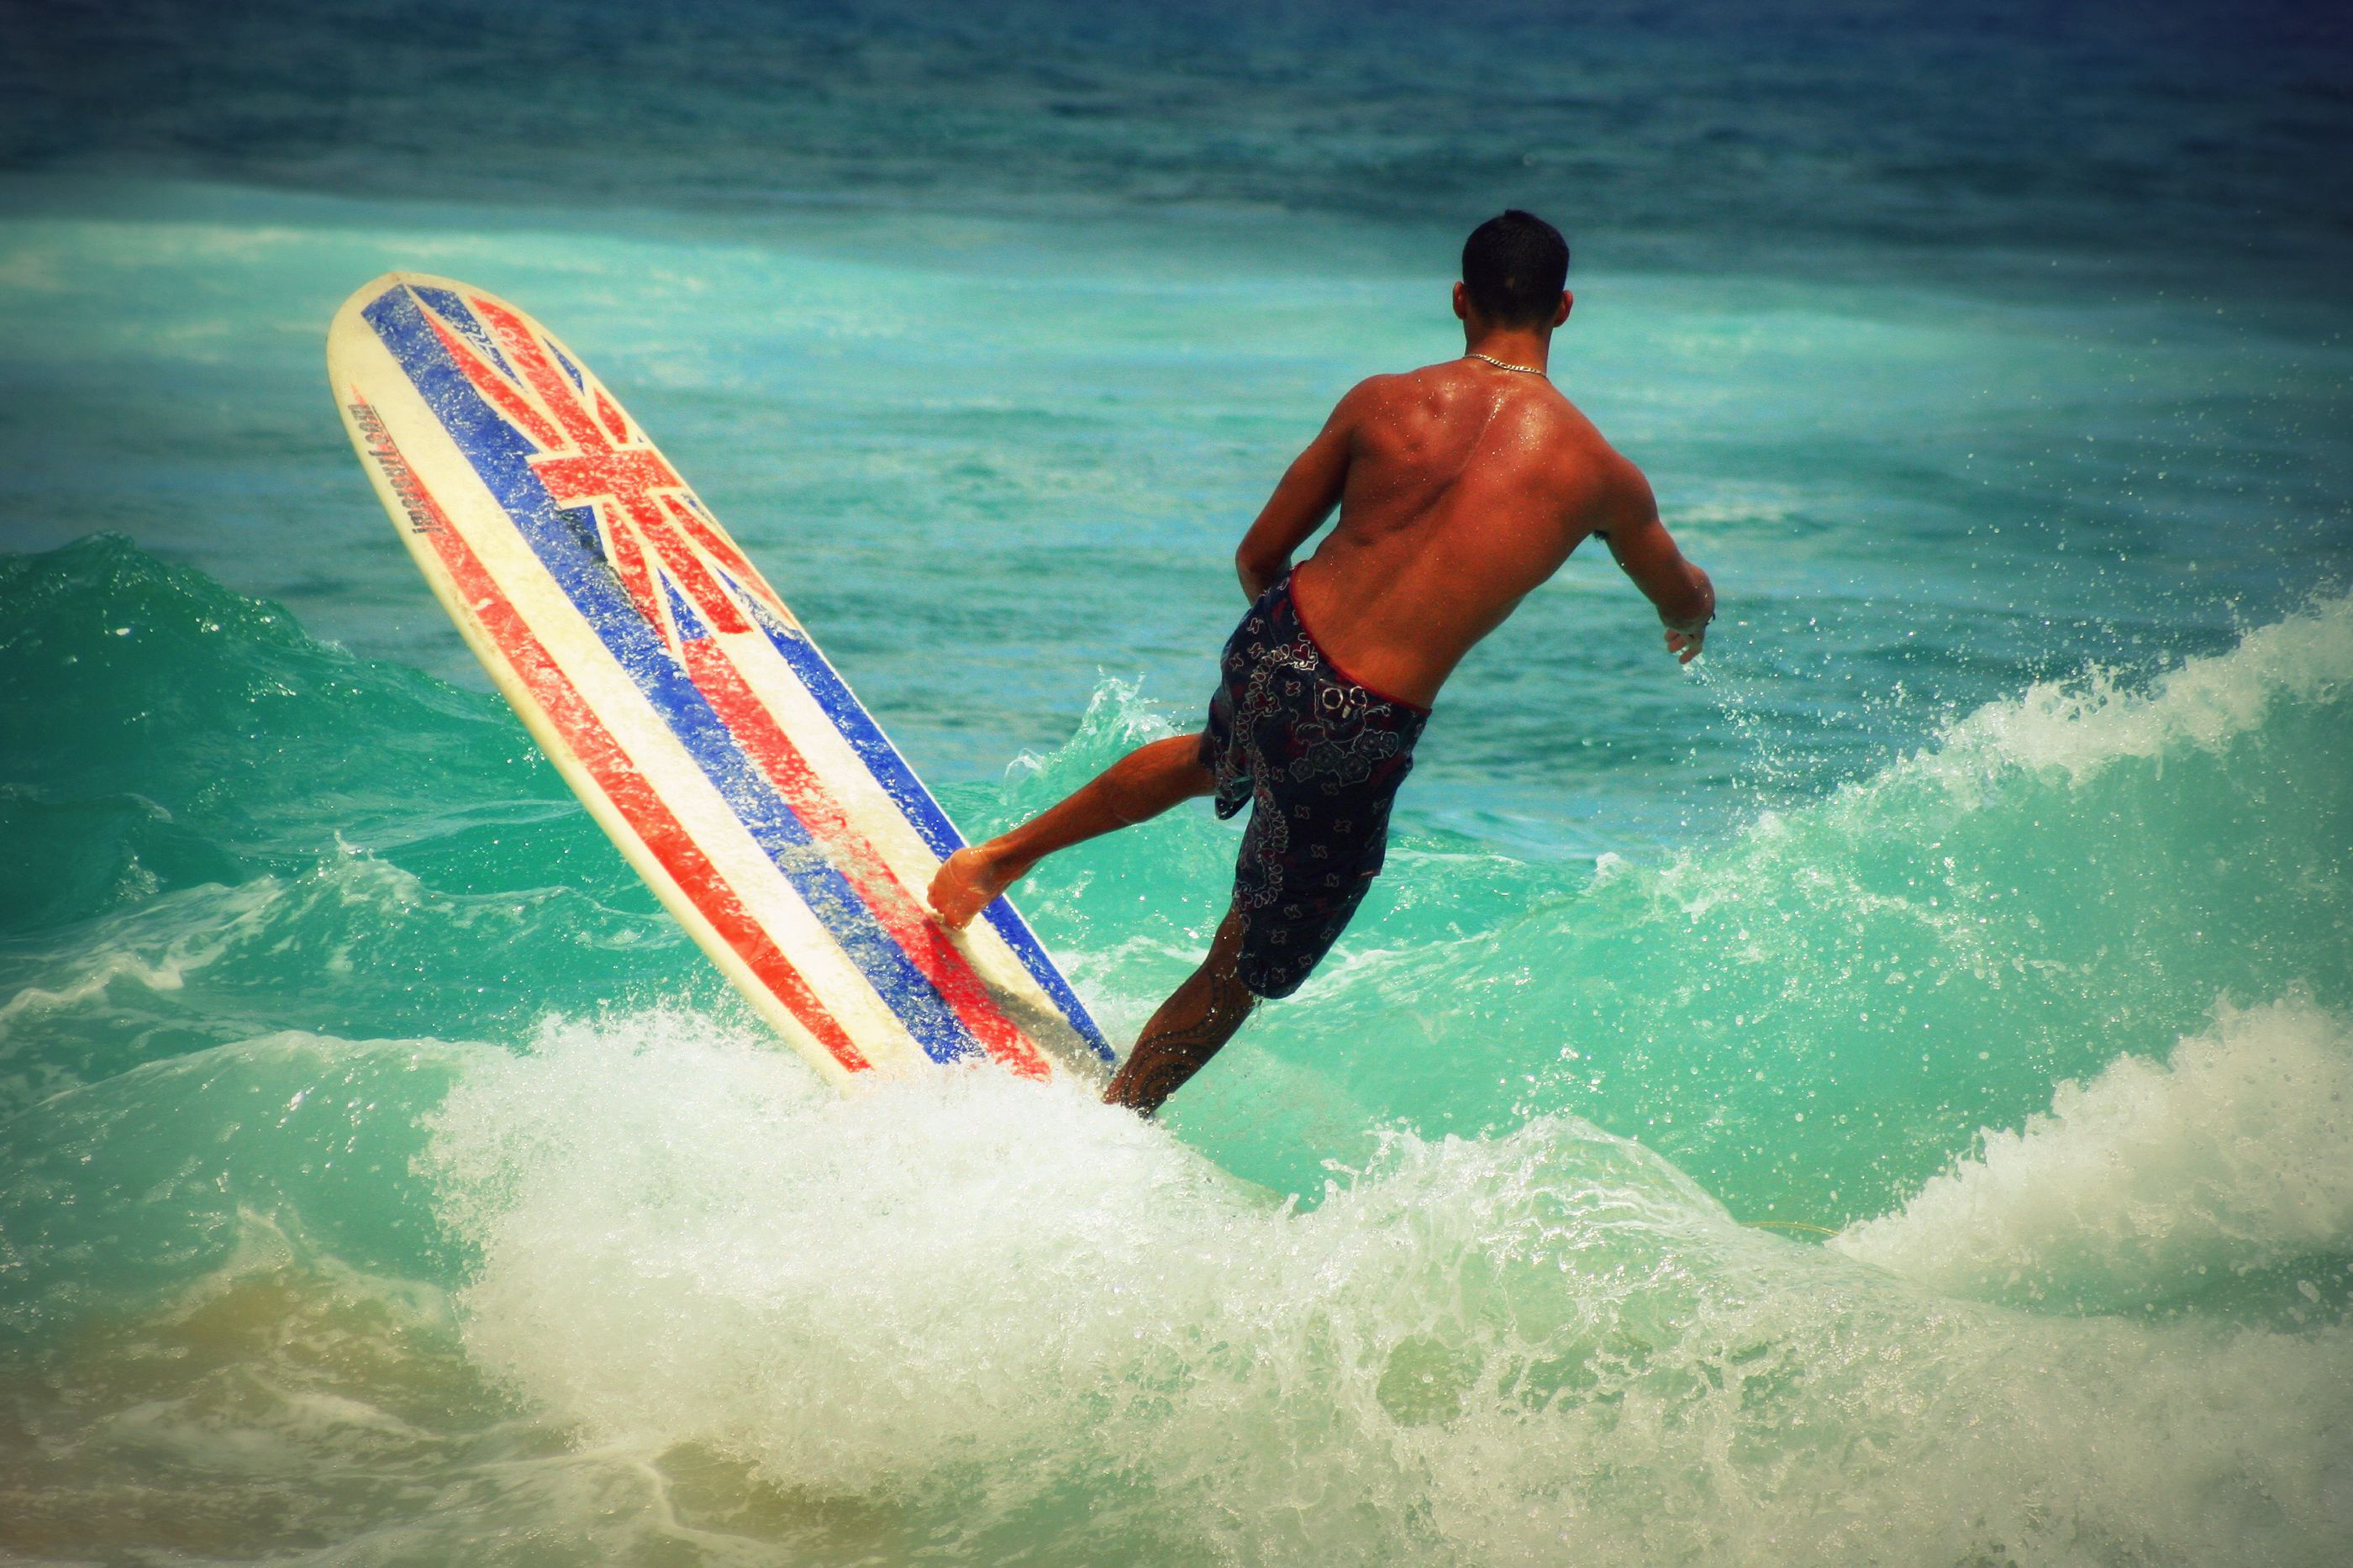
water, surfing, surfboard, sports equipment, outdoor recreation, Surfing Equipment, board short, leisure, sports, wind wave, recreation, fun, wind, knee, People in nature, personal protective equipment, boardsport, extreme sport, surface water sports, individual sports, wave, water sport, ocean, beach, wakesurfing, tide, sea, trunks, lake, skimboarding, physical fitness